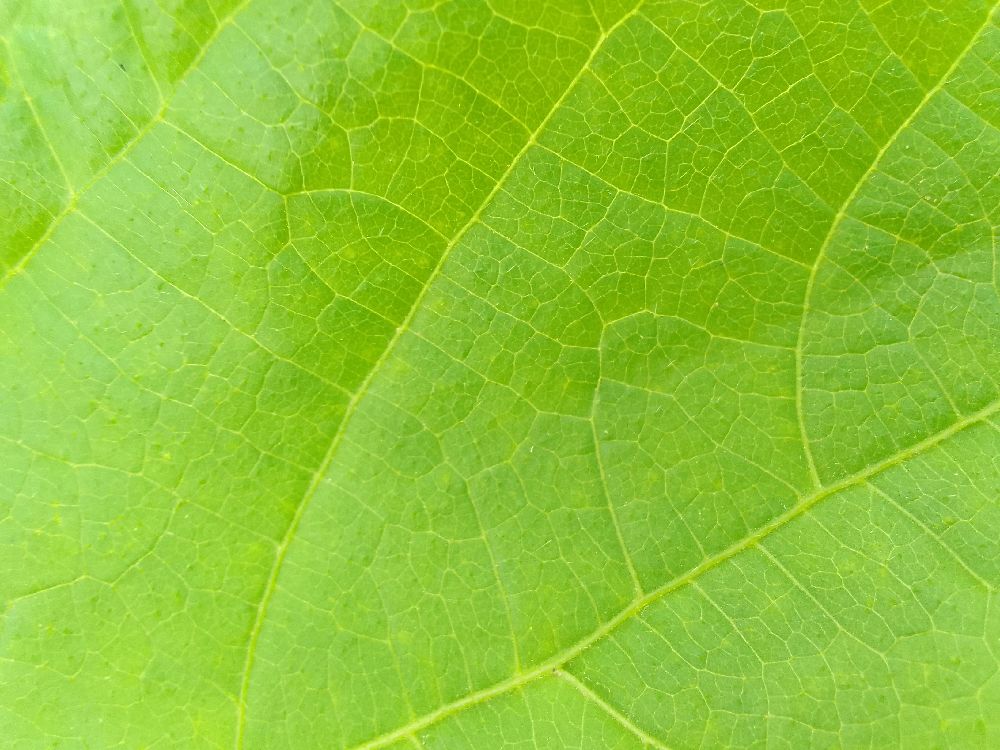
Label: healthy